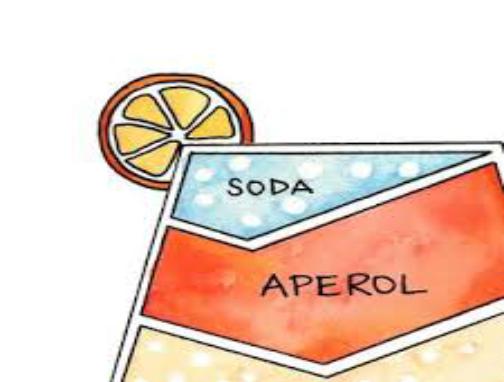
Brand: APEROL
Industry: Food